Needhi Pizhaithathu

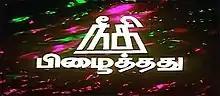
Title card

Needhi Pizhaithathu is a 1981 Indian Tamil-language action drama film directed by S. A. Chandrasekhar, starring Vijayakanth, Jaishankar and Mucherla Aruna. It was released on 28 November 1981.